Anatomical terminology

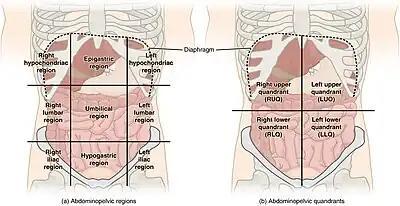
Abdominal regions are used for example to localize pain.

To promote clear communication, for instance about the location of a patient's abdominal pain or a suspicious mass, the abdominal cavity can be divided into either nine regions or four quadrants.